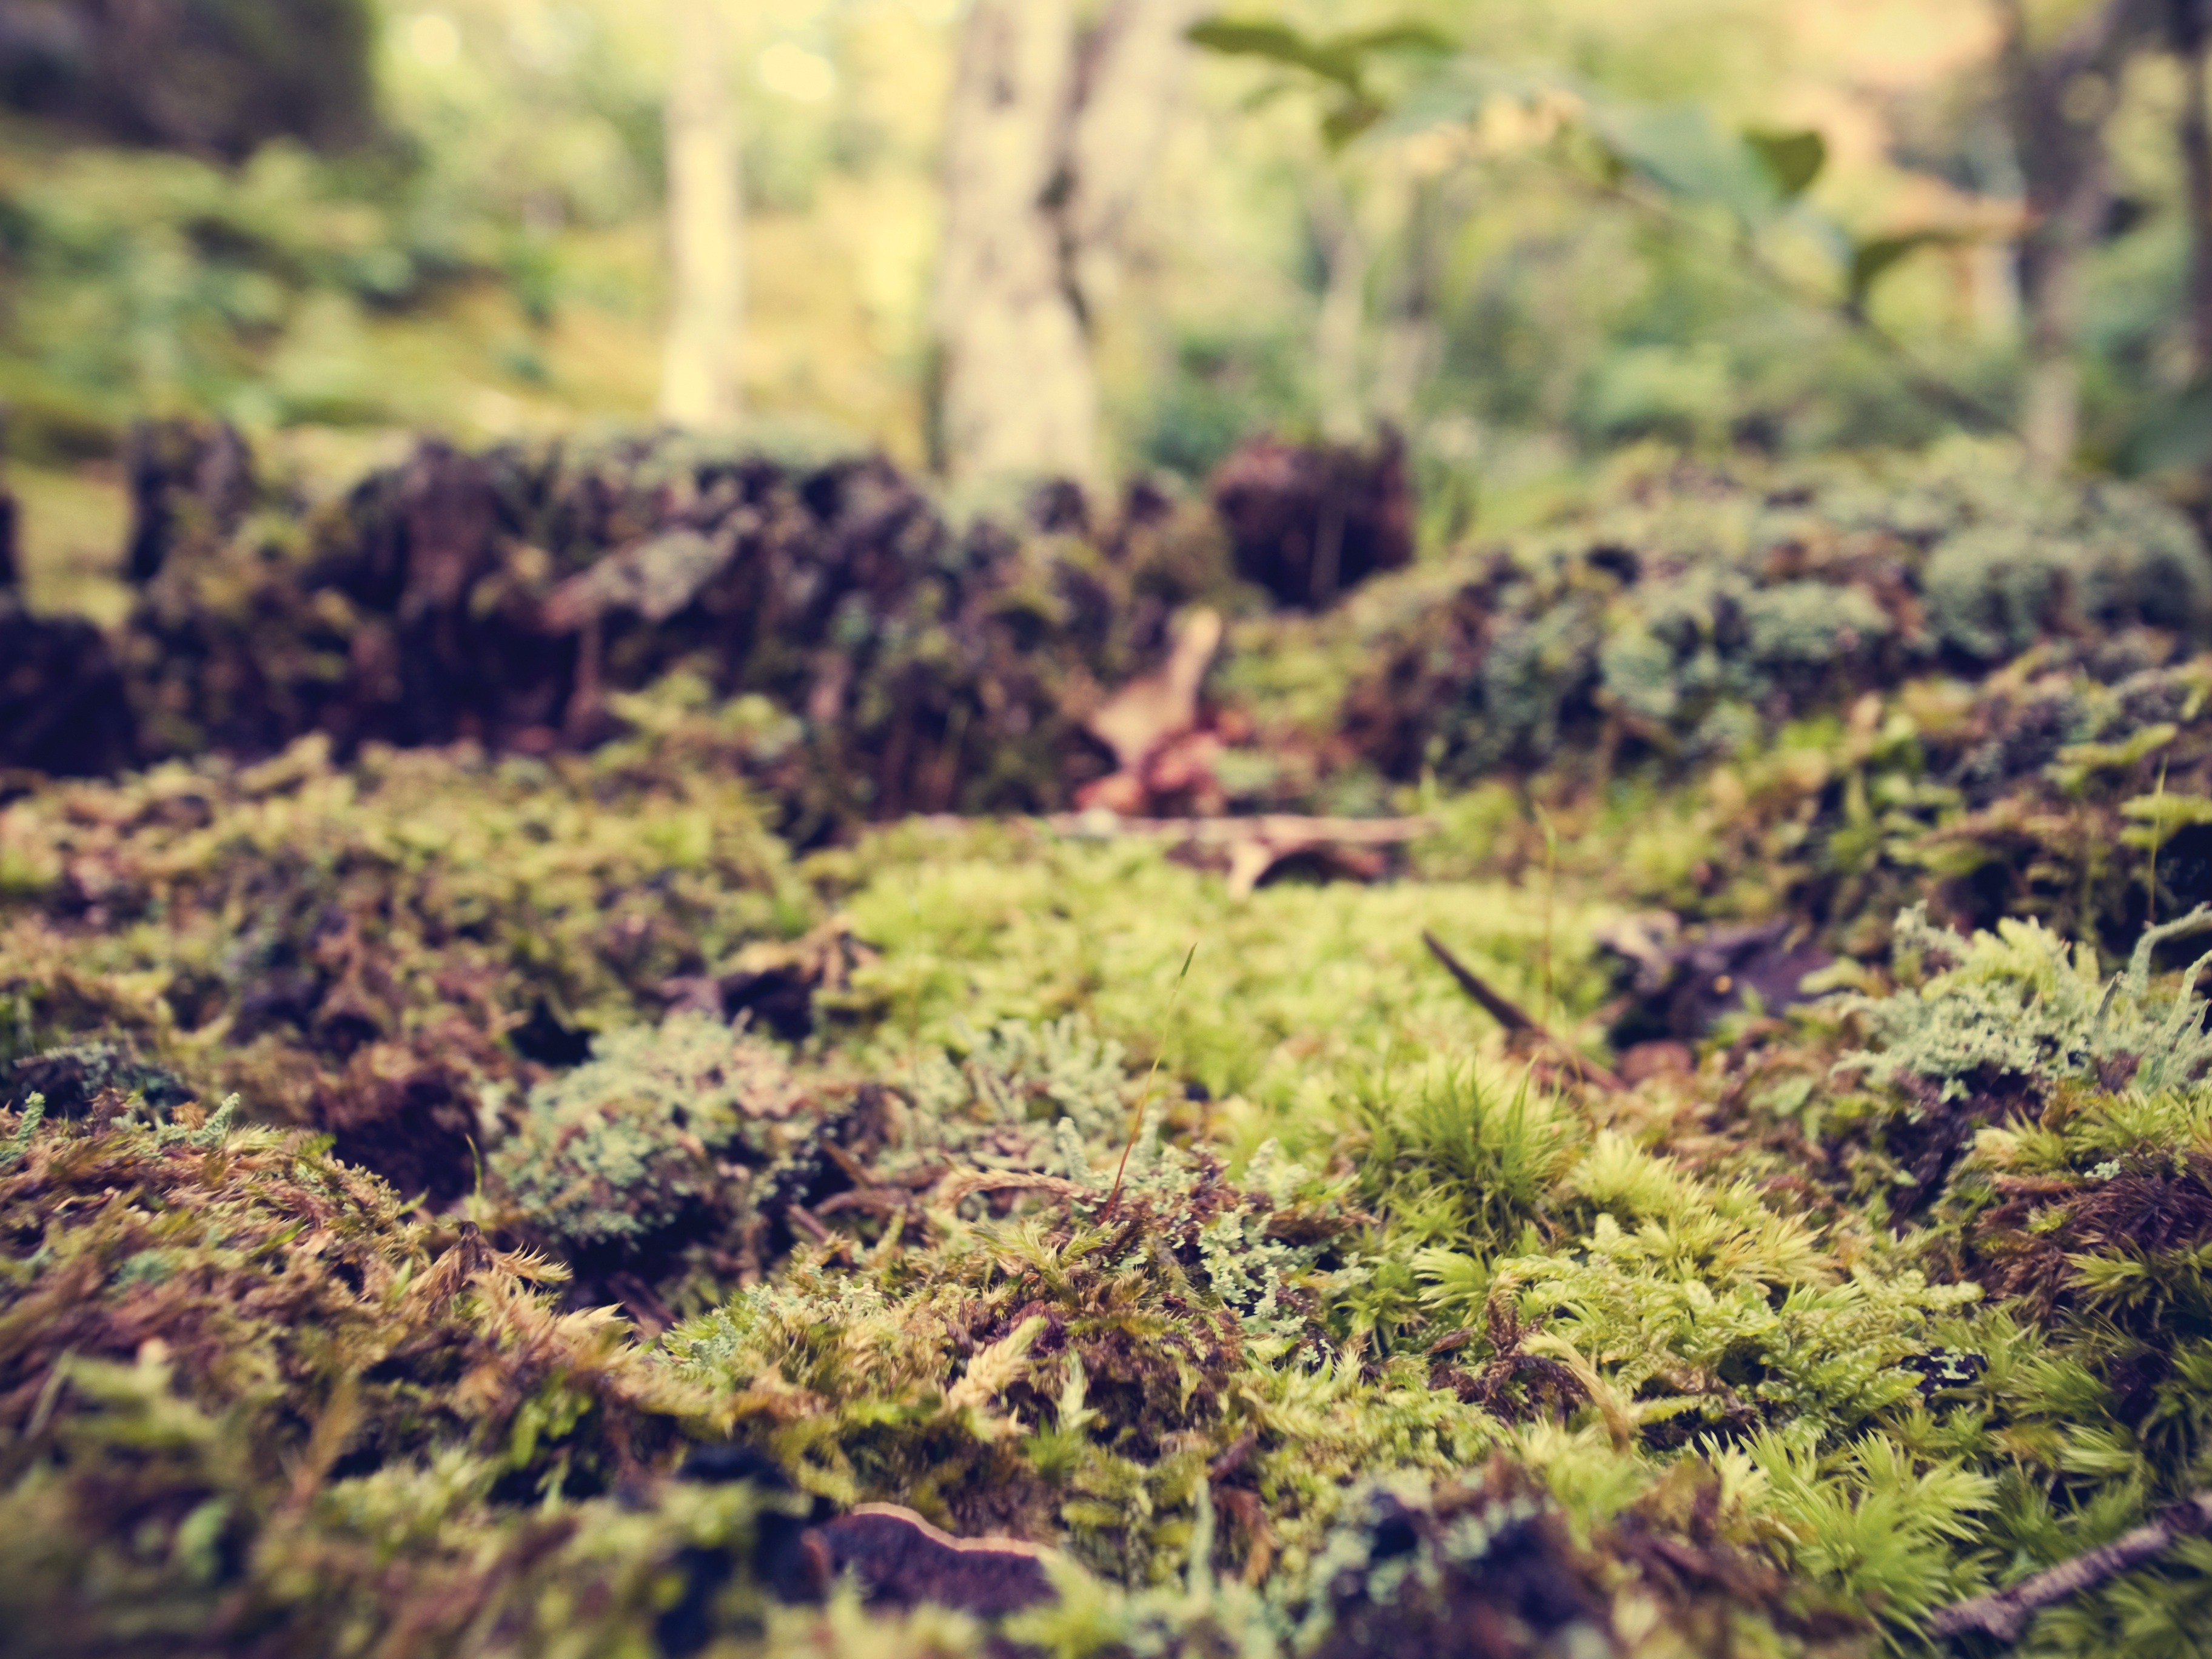
tree, nature, forest, grass, wilderness, plant, field, leaf, flower, wildlife, green, jungle, autumn, soil, flora, fauna, vegetation, woodland, habitat, ecosystem, rural area, natural environment